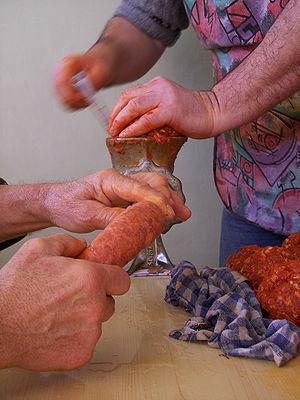
Fabrication de saucisse ordinaire en Hongrie. Magyar: Hagyományos kolbászkészítés Magyarországon. Română: Fabricarea cârnaţilor simpli în Ungaria.